Bumps race

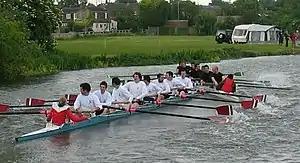
Corpus III bumps Girton III at the 2005 May Bumps in Cambridge

A bump is made when any form of contact is made with the boat in front; however, outright collisions are neither necessary nor encouraged. Alternatively, if possible, an overtaking-bump occurs when the stern of the chasing boat completely passes the bow of the boat in front. This is relatively rare simply because it is easier to make contact with a rival boat than it is to overtake it. A bump of this kind usually only occurs when a boat crashes. Under the current Cambridge rules, to overtake merely requires the pursuing boat to draw alongside the other boat's bow ball; side by side is good enough, and in the early part of the course a bump is deemed to occur when the bowball of the chasing crew passes the cox of the crew being chased.